Robert of Nantes

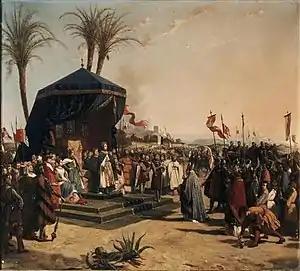
"St. Louis receives the Patriarch of Jerusalem in Damietta", Jean-Marie Oscar Gué (1847)

Robert was a native of the Saintonge. The only certain evidence of this is a letter from Pope Alexander IV in 1255, after Robert's death, addressed to Robert's nephew Peter Vigerii, who was a priest in the diocese of Saintes at the time. Peter had a brother named Hugh, who attended the University of Bologna in the 1260s, along with a fellow student named Geoffrey of Archiac; Peter was also the archpriest of the parish of Archiac, and all three of Peter, Hugh, and Geoffrey eventually became bishops of Saintes. Peter and Hugh's father was also named Hugh, but Robert's exact relationship to them is not known, nor are the specific place or date of his birth.